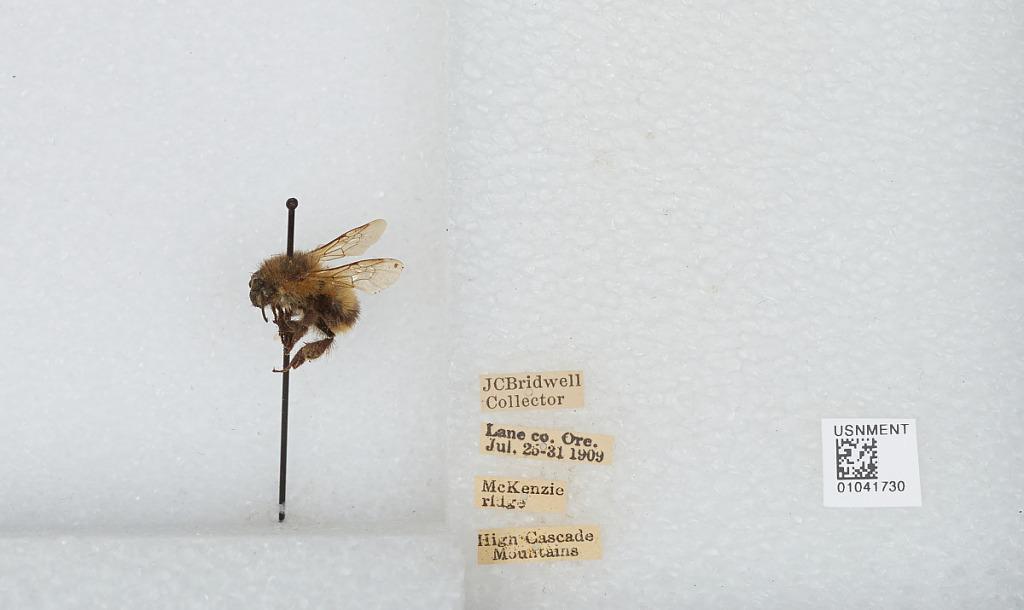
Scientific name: Bombus sp.
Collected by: J. Bridwell
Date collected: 1909-7-25
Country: United States
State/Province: Oregon
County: Lane
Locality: McKenzie Ridge, High Cascade Mountains
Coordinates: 44.2597, -121.81